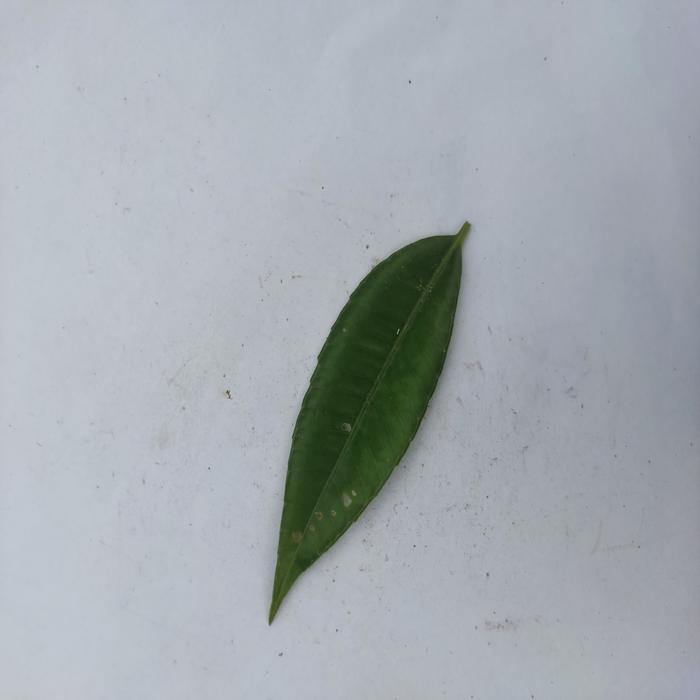
Crop: Hog Plum
Leaf condition: Heathy_Leaf